Mohamed Diab

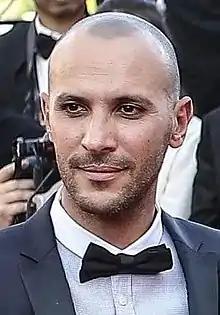

Mohamed Diab ("", , born 1978) is an Egyptian screenwriter and director whose work often centers on pressing issues concerning Egyptian society. He is known for his directorial debut film "Cairo 678" "(Les Femmes du bus 678)", which was released a month before the Egyptian revolution, and for directing Disney's Marvel series "Moon Knight".